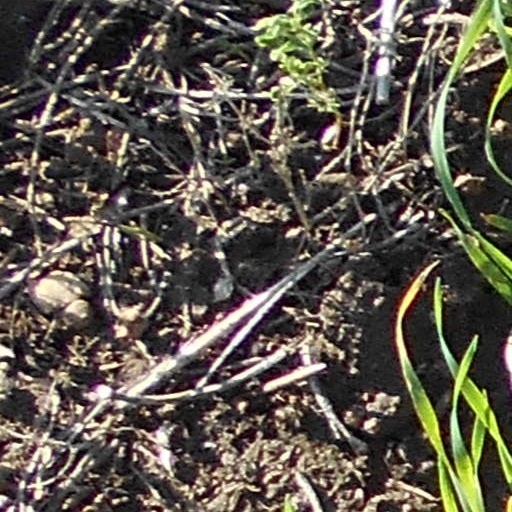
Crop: wheat